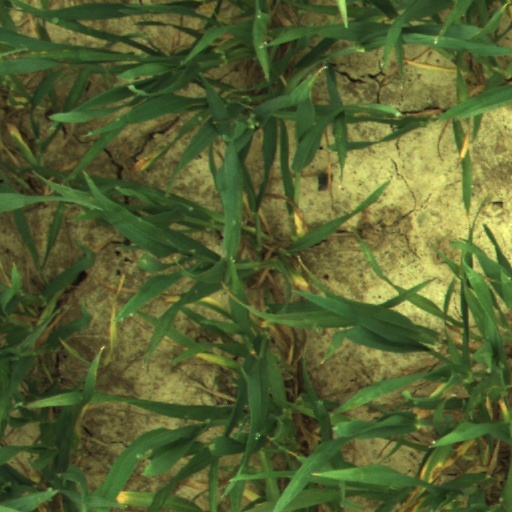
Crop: wheat